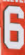
Number: 6